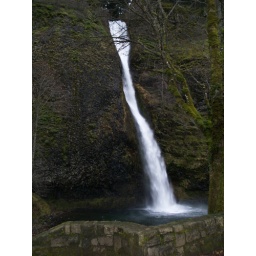
water fall near the Colombia river , oregon